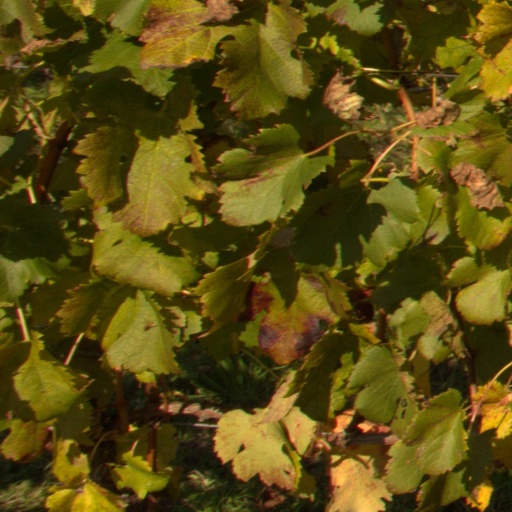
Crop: grape